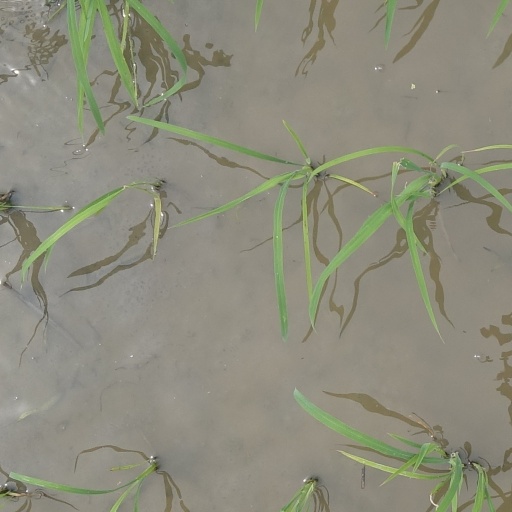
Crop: rice